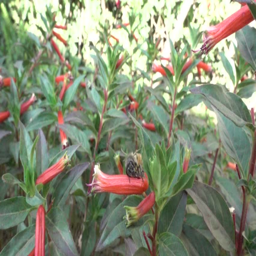
slow motion video of a honey bee flying around a bed of flower and collecting nectar